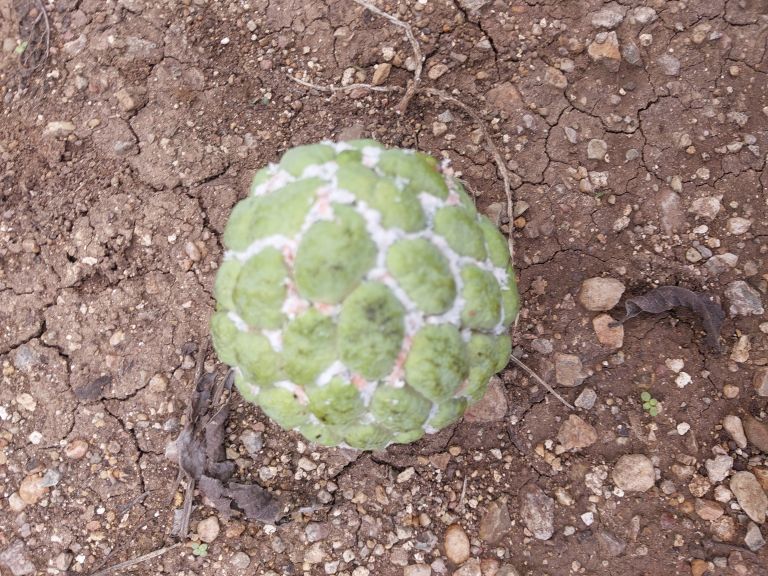
Disease label: Mealy Bug